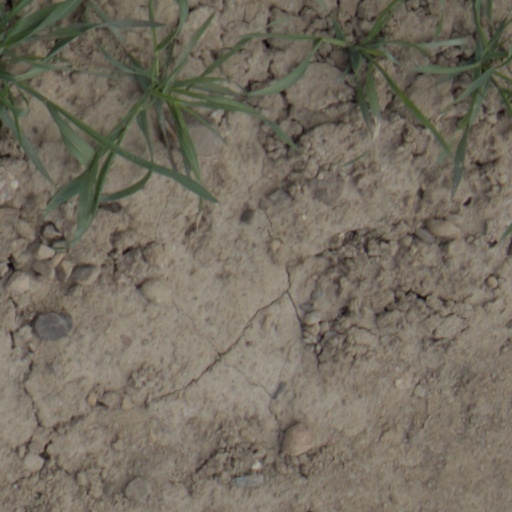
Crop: wheat